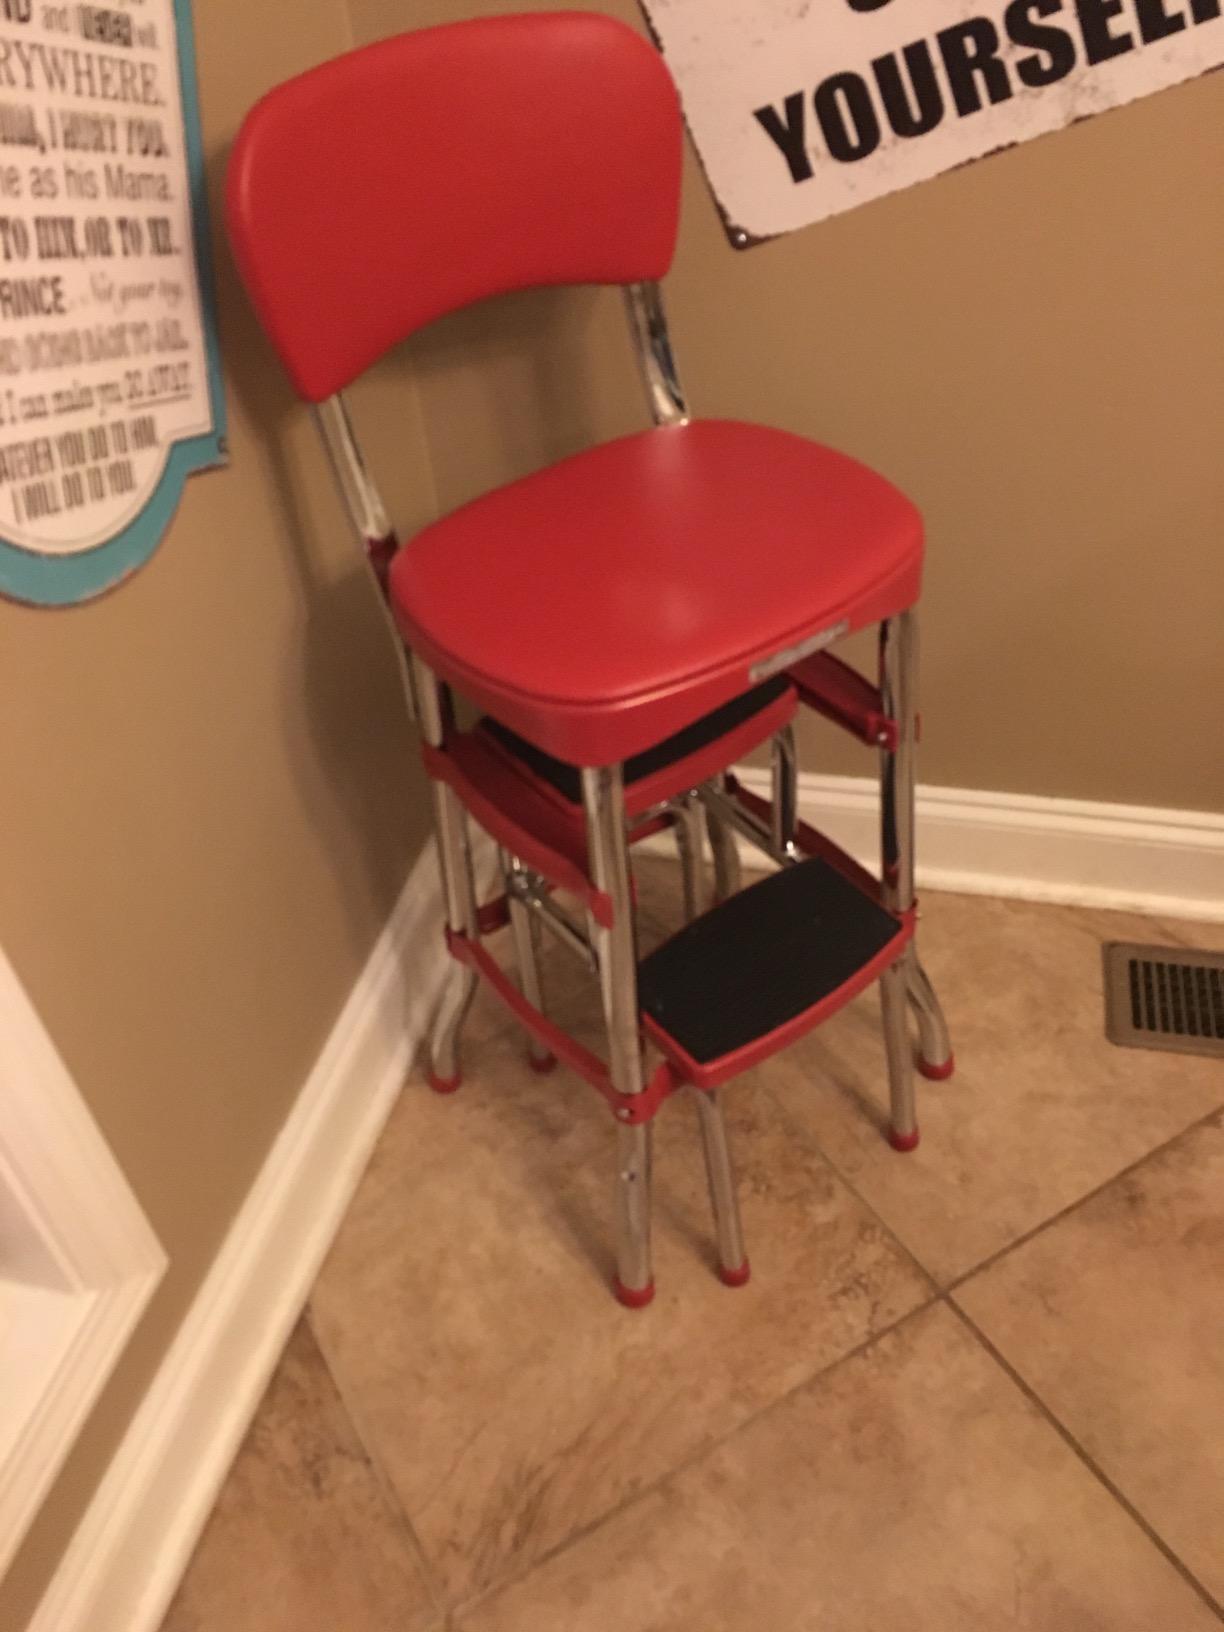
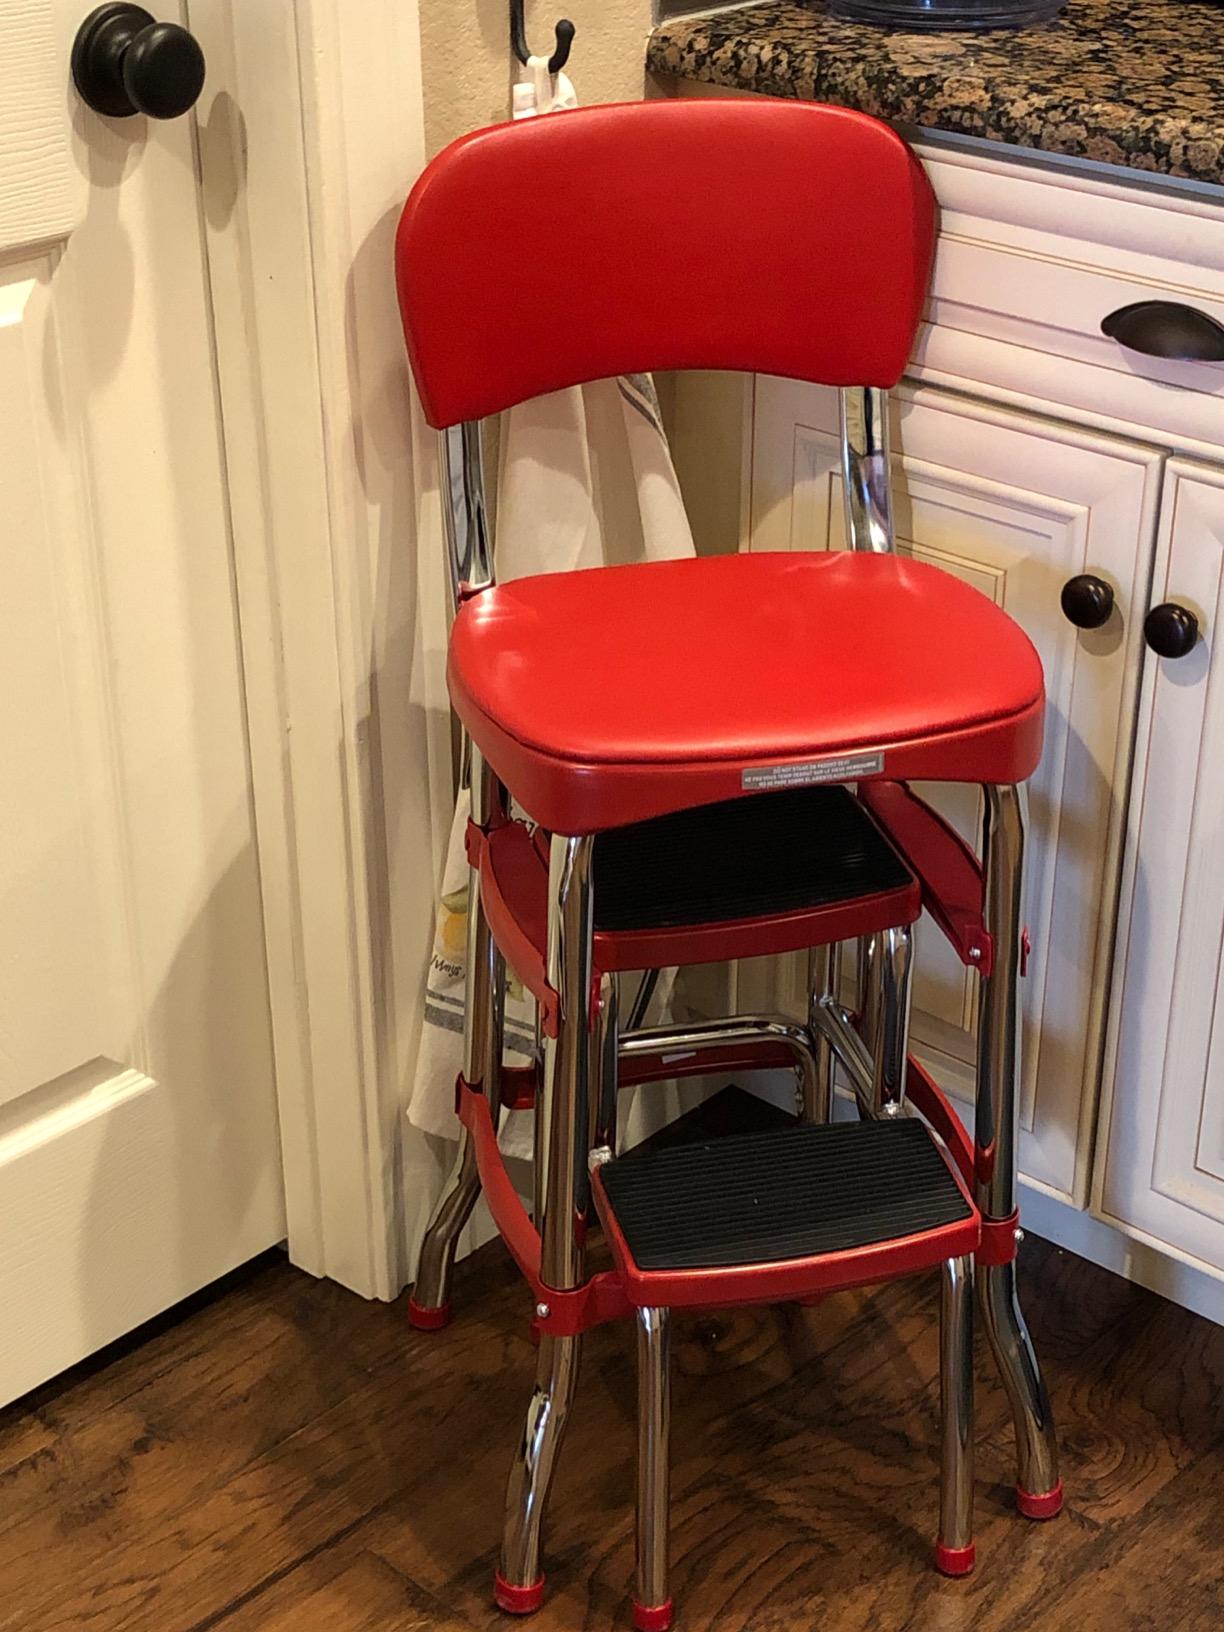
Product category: items_chair
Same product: yes